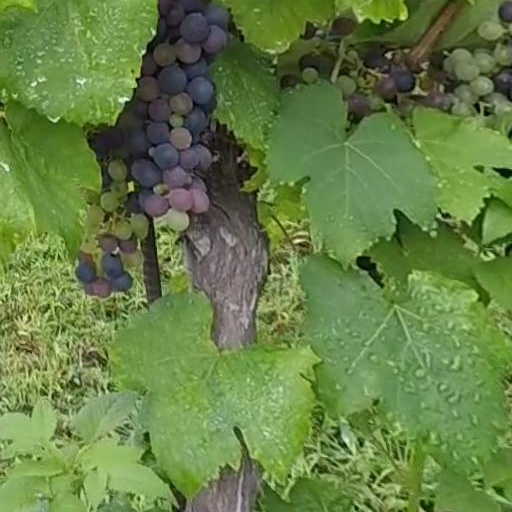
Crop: grape